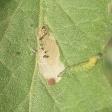
Crop: Tomato
Condition: mite-d